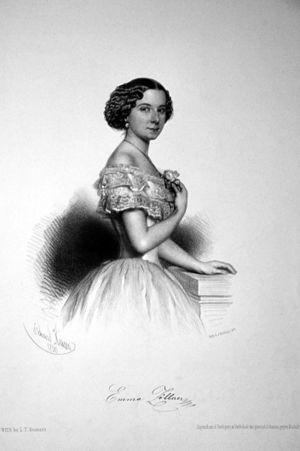
Emma Zöllner est une chanteuse autrichienne.